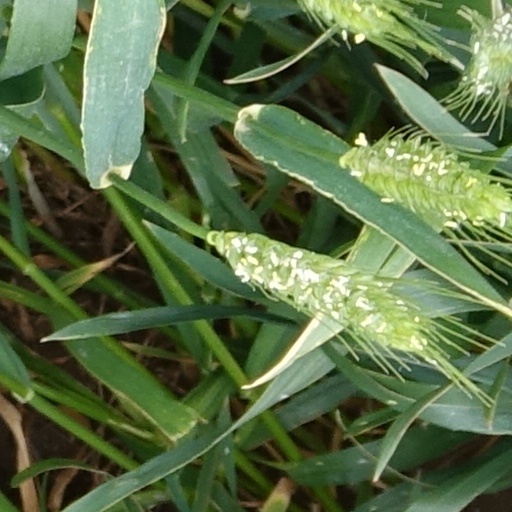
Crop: wheat